Iturup

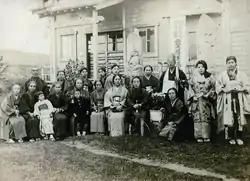
Japanese residents of Iturup at a Buddhist temple (before 1939)

On 26 November 1941, a Japanese carrier fleet left Hitokappu Bay (now called Kasatka Bay), on the eastern shore of Iturup, and sailed for an attack on the American base of Pearl Harbor.